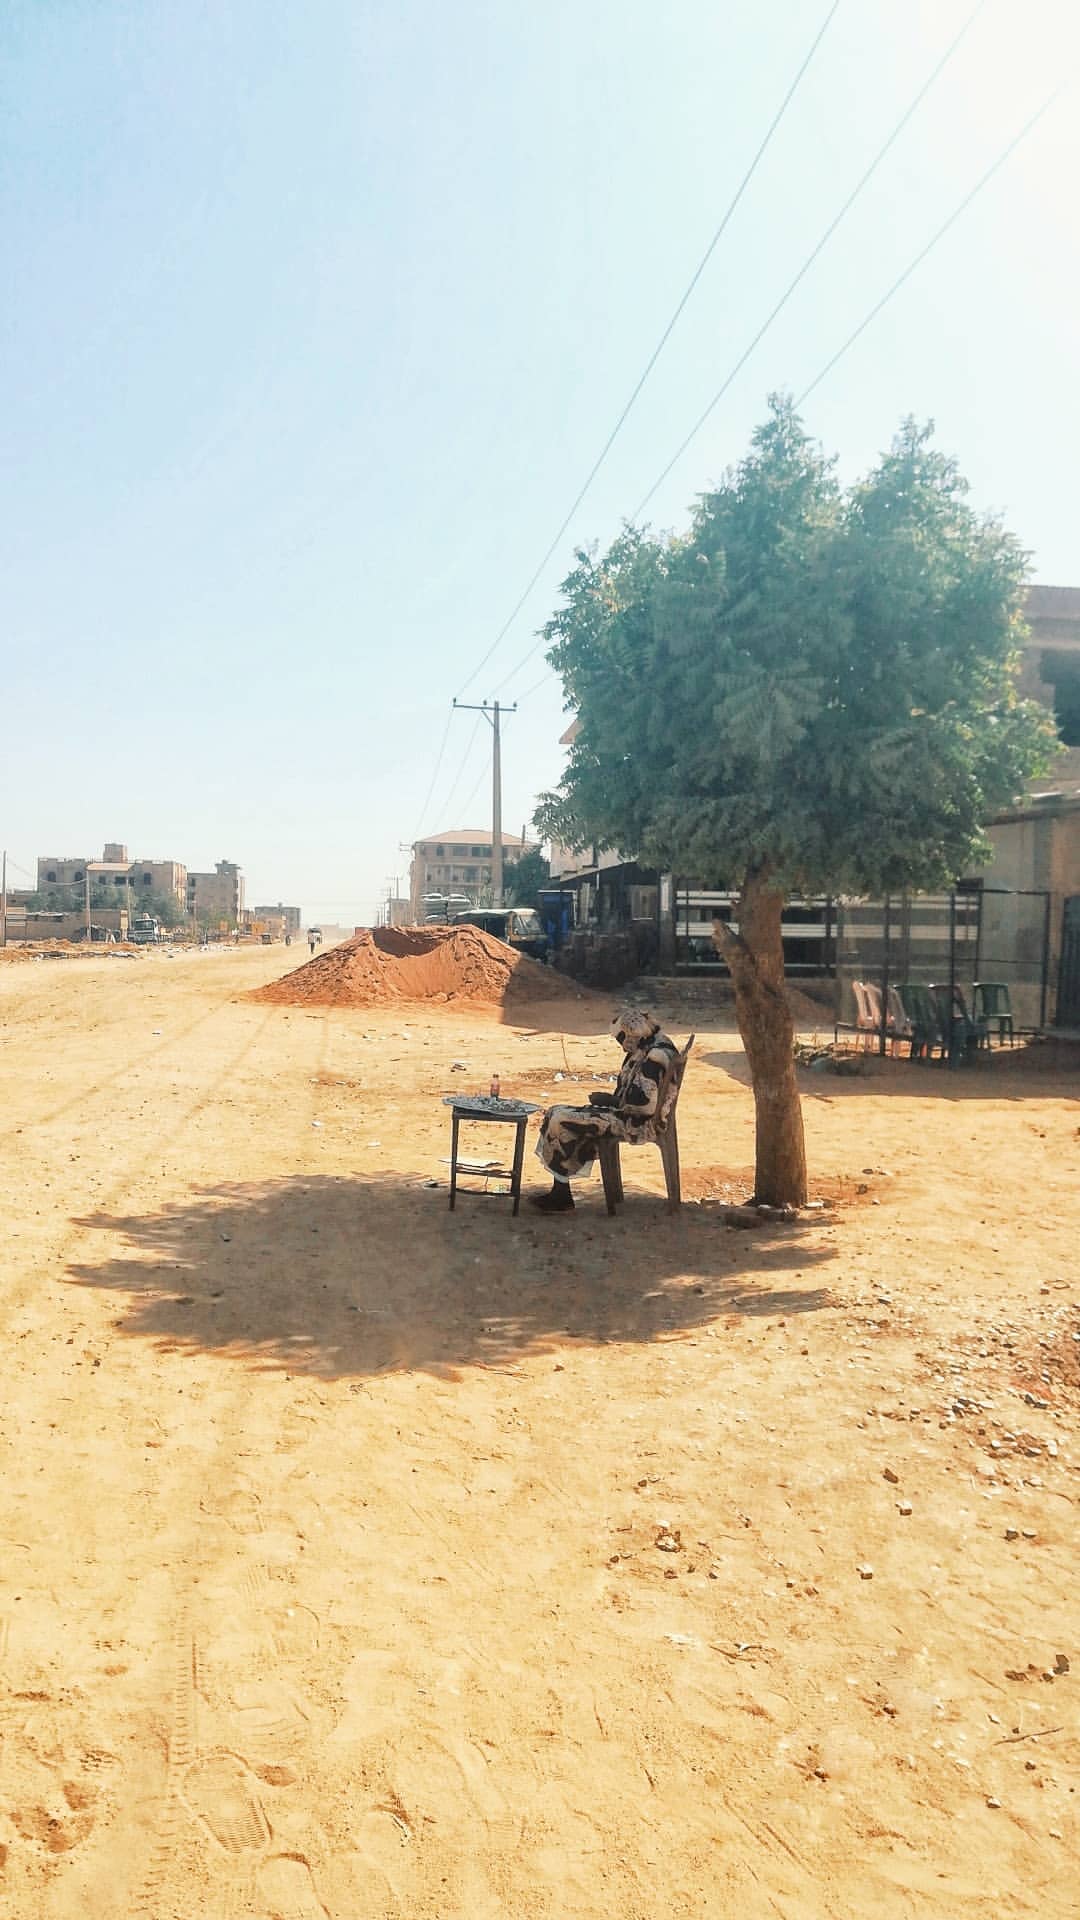
الوصف بالفصحى: امرأة ترتدي ثوبًا وتجلس تحت شجرة ومعها طاولة
الوصف بالعامية السودانية: مرا لابسة توب وقاعدة تحت شجرة ومعاها ترابيزة
التصنيف: Urban & City Life
التصنيف الفرعي: People and Streets